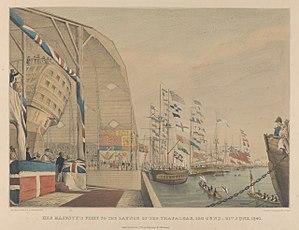
Le HMS Trafalgar est un vaisseau de ligne de la classe Caledonia de la Royal Navy, armé de 120 canons.